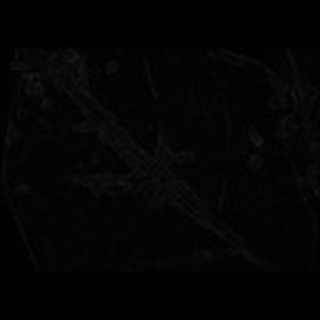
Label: cotton_bacterial_blight